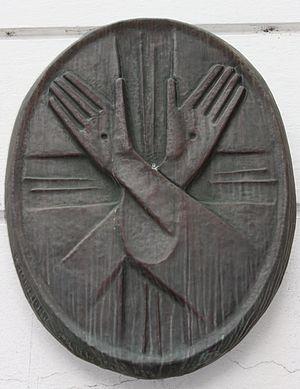
Like a Prayer est une chanson de l'artiste américaine Madonna, issue de son quatrième album studio homonyme. Elle sort en single le 21 mars 1989 sous le label Sire Records en tant que premier single de l'album. La chanson apparaît aussi sur les compilations The Immaculate Collection et Celebration. Écrite et produite en collaboration avec Patrick Leonard, Like a Prayer souligne une approche plus personnelle et plus artistique pour Madonna, plus que le reste de l'album. Elle veut une chanson plus mature et plus mesurée car elle a compris qu'elle avait besoin de satisfaire son audience et ses nouveaux fans. Selon elle, Like a Prayer parle d'une jeune fille passionnée dans l'amour de Dieu qu'elle considère comme l'unique figure mâle de sa vie. Tout en écrivant la chanson, Madonna a l'idée d'insérer des mots liturgiques mais change le contexte pour qu'il y ait plusieurs sens. Elle voulait qu'il y ait plusieurs sens entre la sexualité et la religion avec des paroles qui sont faciles à comprendre.